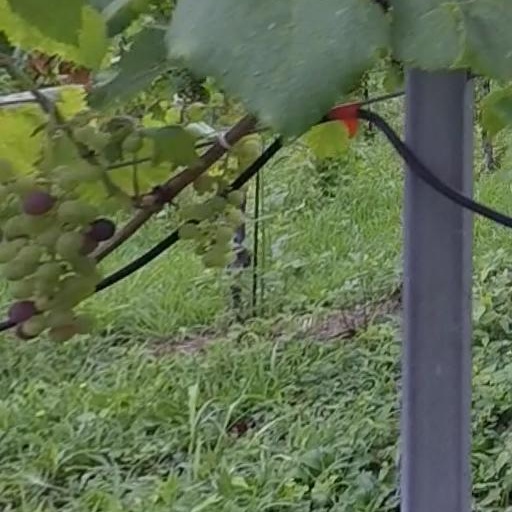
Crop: grape